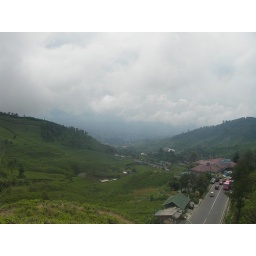
Tea plants around the road